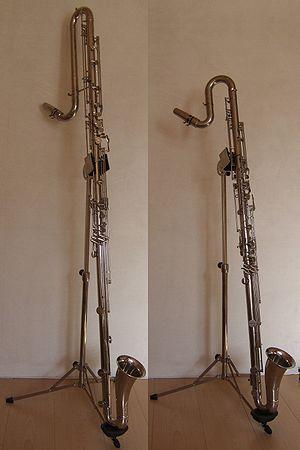
La clarinette est un instrument de musique à vent de la famille des bois caractérisé par son anche simple et sa perce quasi cylindrique. Elle a été créée vers 1690 par Johann Christoph Denner à Nuremberg sur la base d'un instrument à anche simple plus ancien : le « chalumeau ». La clarinette soprano est le modèle le plus commun.
La clarinette contralto est souvent utilisée en ensemble de clarinettes et en orchestre d'anches simples.
La clarinette contrebasse est souvent utilisée en ensemble de clarinettes et en orchestre d'anches simples. Elle permet d'obtenir en ensemble un soutien exemplaire faisant ressortir les harmoniques des autres instruments. Arnold Schönberg l'a utilisée dans ses Orchestrestücke op. 16. Le compositeur français Jean-Louis Agobet a composé en 2002 le concerto Génération pour trois clarinettes et orchestre incluant une importante partie de clarinette contrebasse.